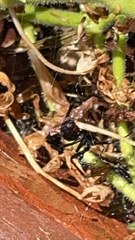
Species: Lactrodectus_hesperus